Martin Farm (Rehoboth, Massachusetts)

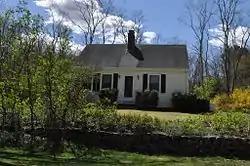

The Martin Farm is a historic farmhouse at 121 Martin Street in Rehoboth, Massachusetts. It is a -story Cape style house, four bays wide, with a side gable roof, central chimney, and clapboard siding. The bays are asymmetrically placed, with the main entrance in the second from the right. The house was built c. 1750–80, and was expanded organically over the next 120 years. The house was (as of 1983) still in the hands of Martin family descendants.